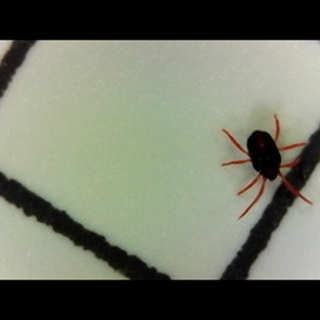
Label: wheat_mite